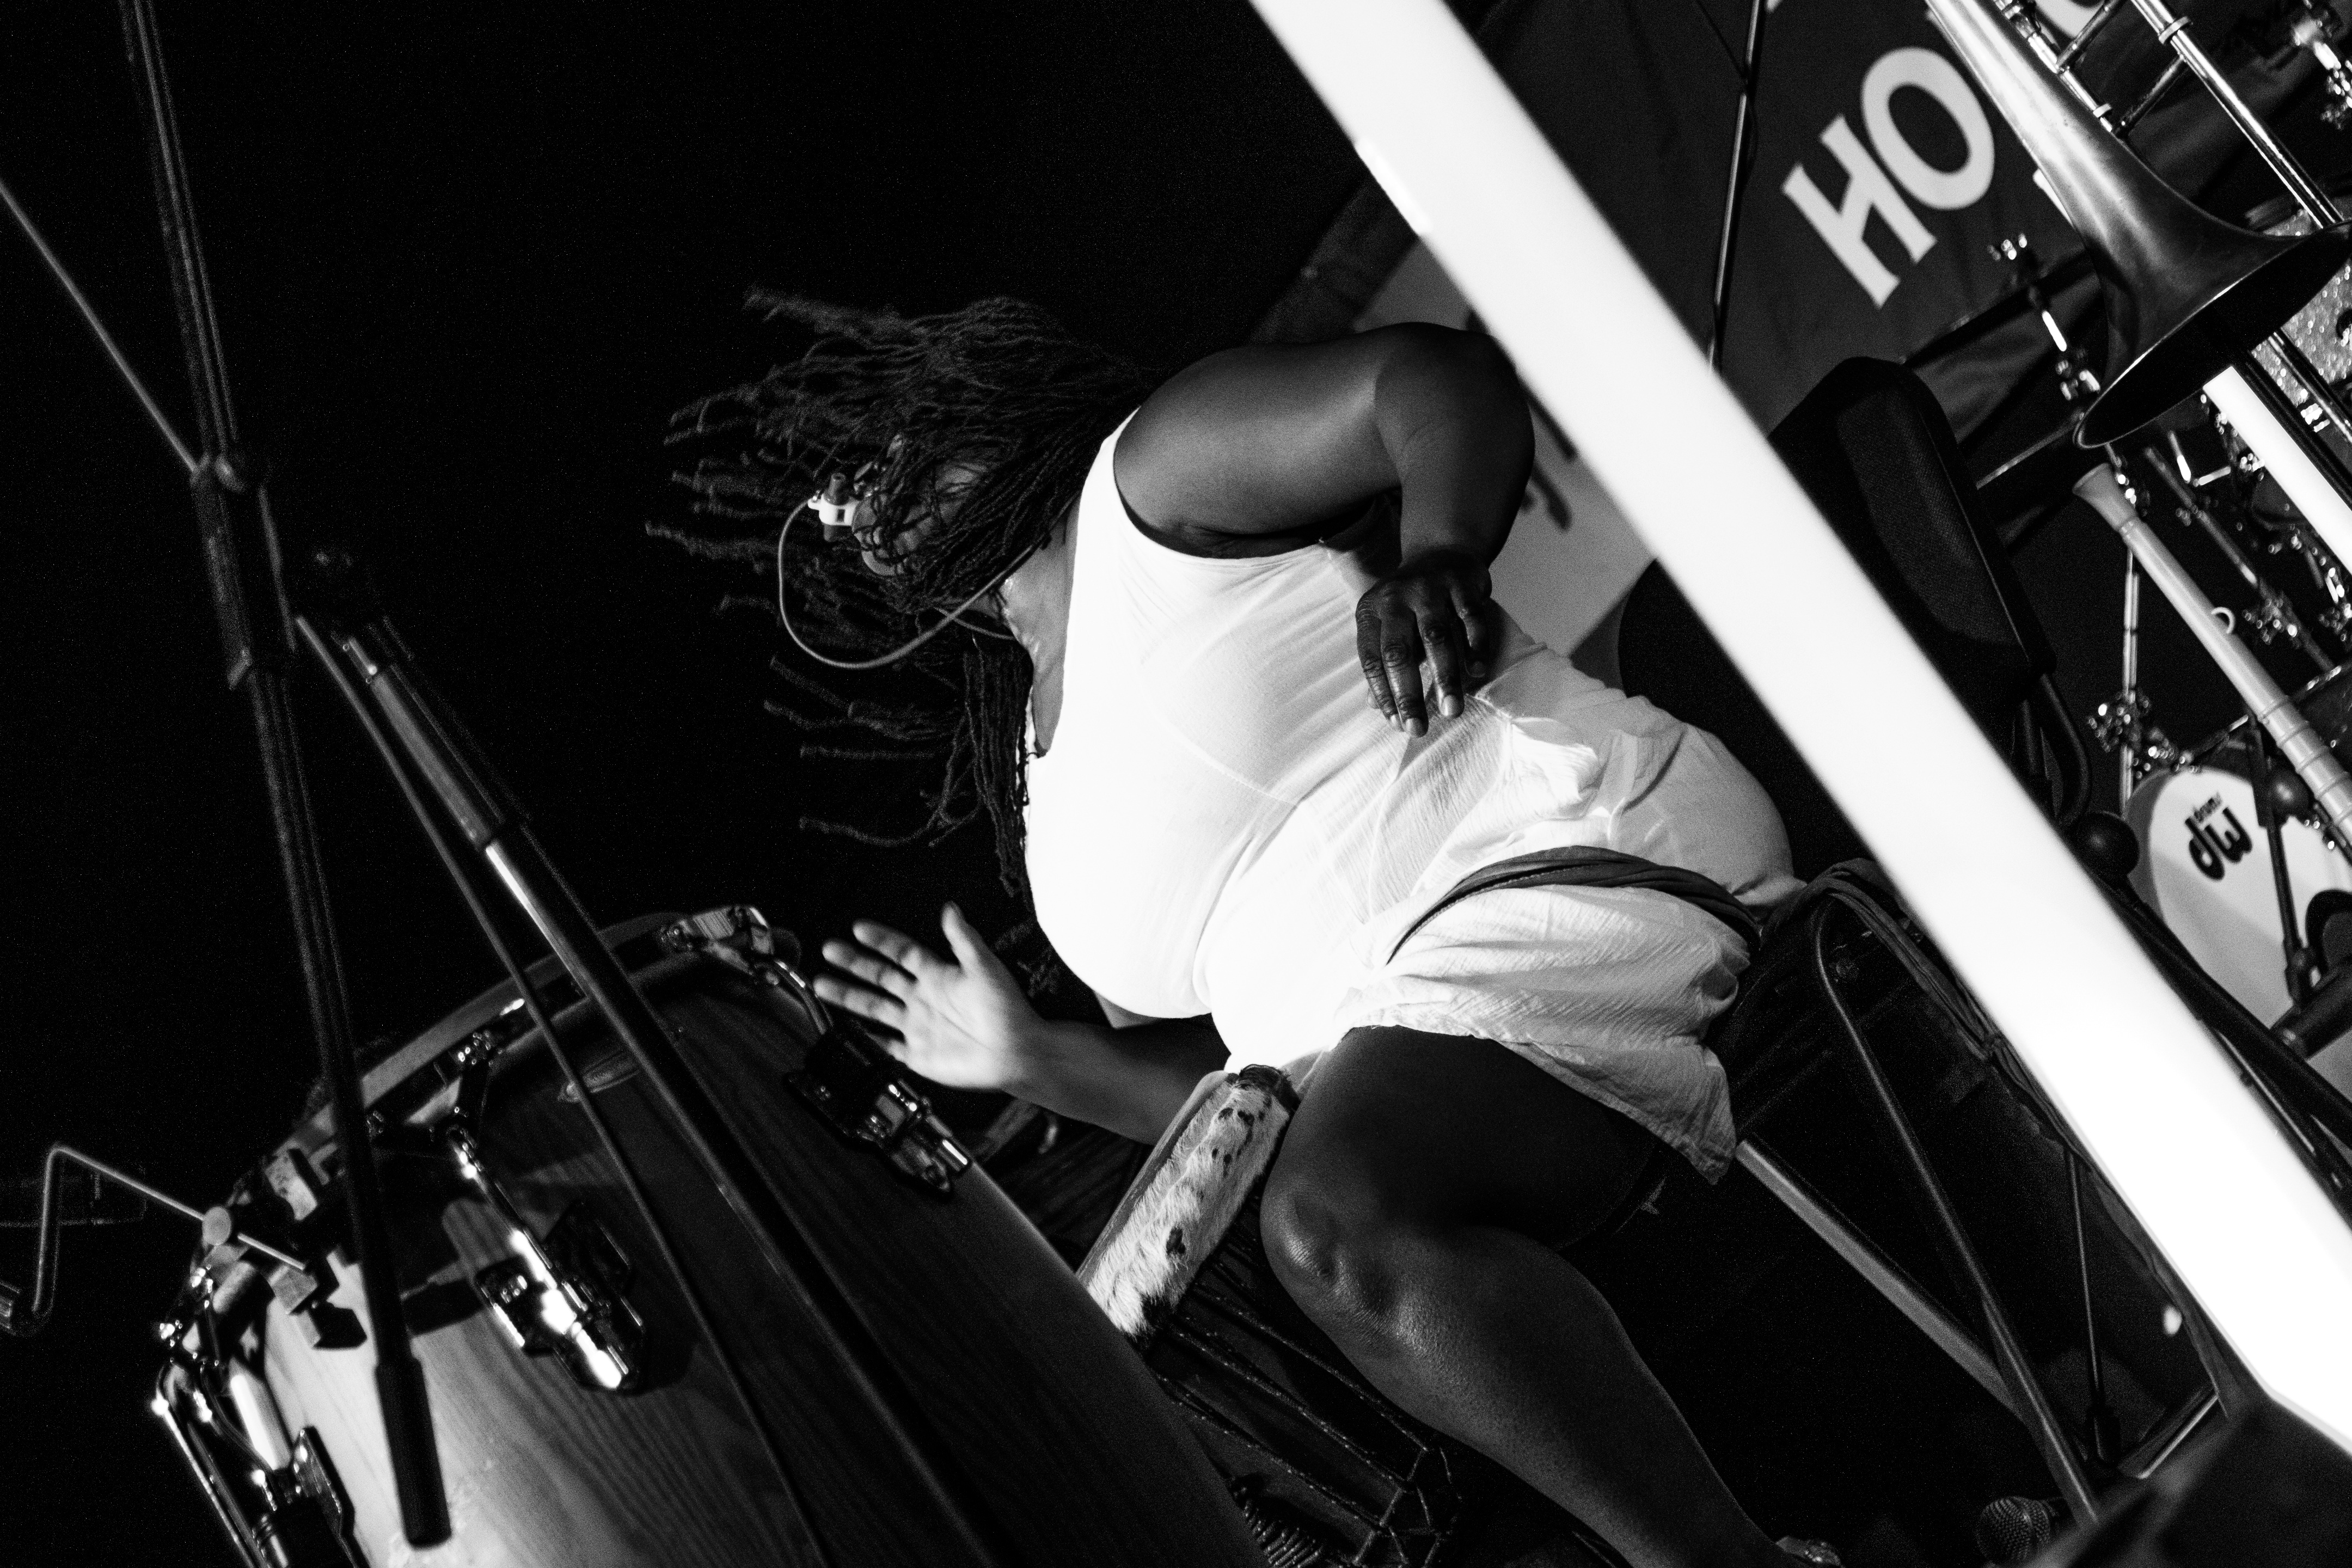
music, black and white, white, photography, guitar, concert, musician, black, monochrome, performance, bassist, singing, guitarist, drummer, entertainment, monochrome photography, string instrument, film noir